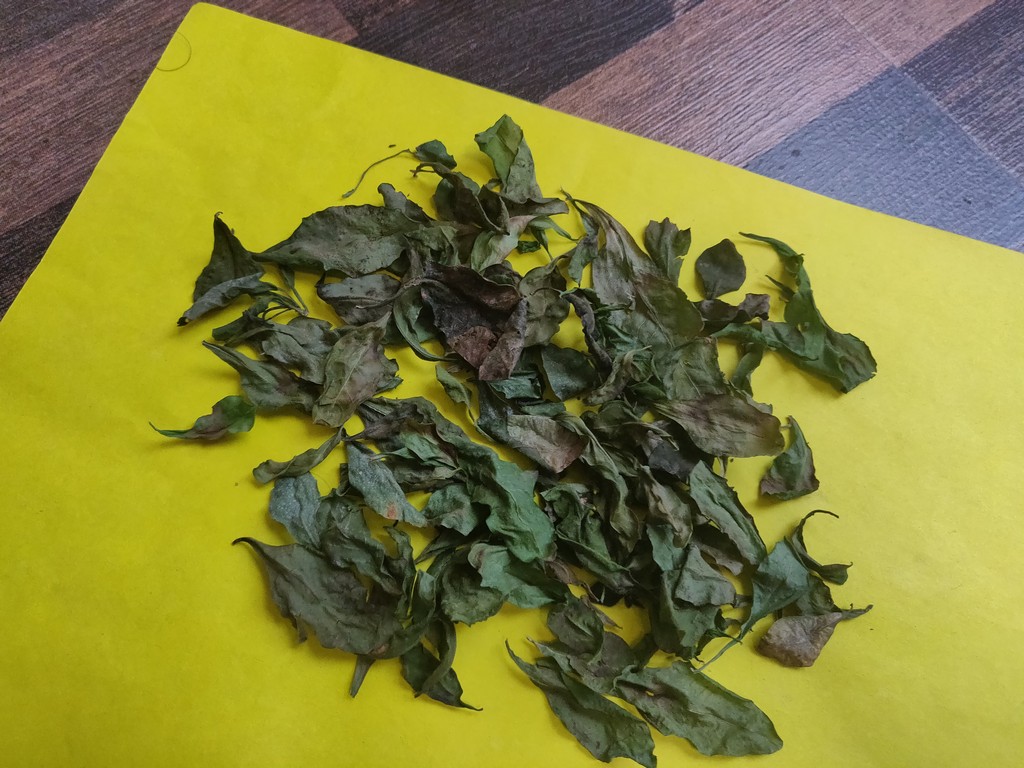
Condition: Dried
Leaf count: multiple
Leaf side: unknown